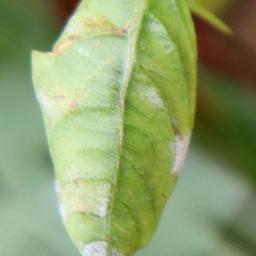
Label: powdery mildew